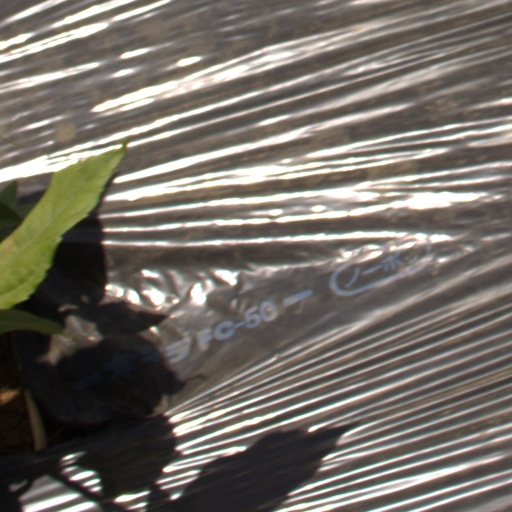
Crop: Jerusalem artichoke